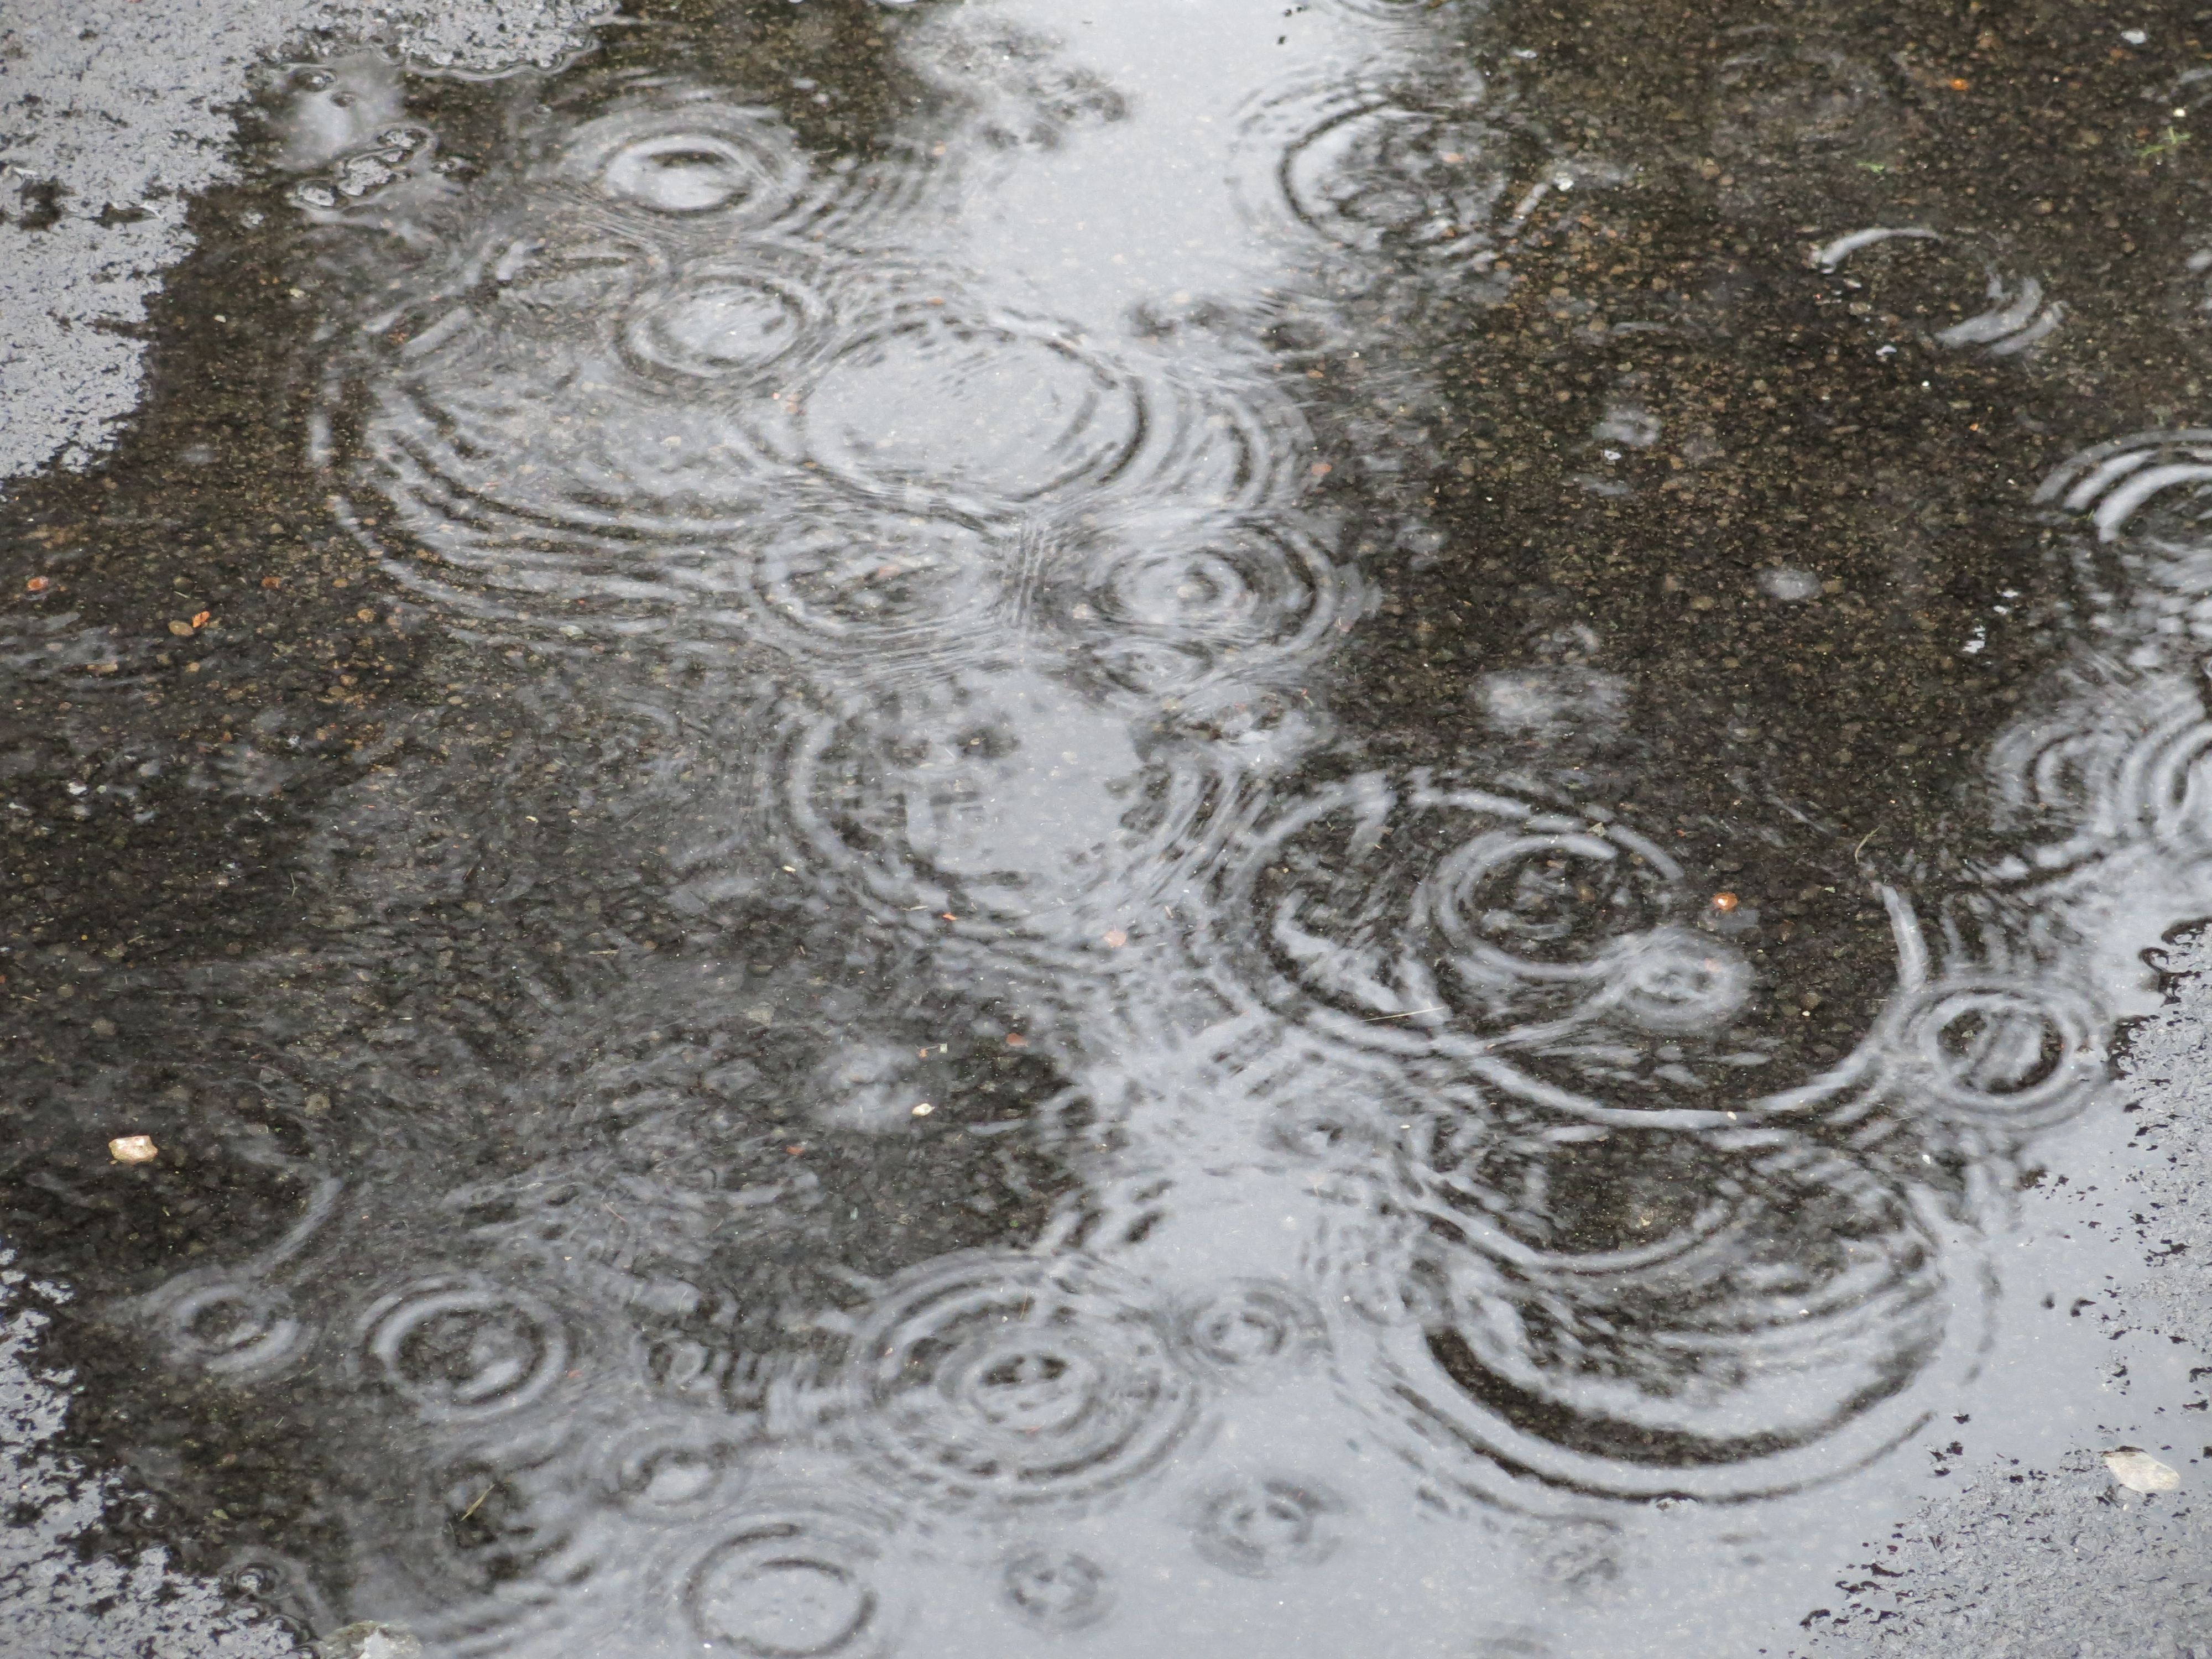
pattern, material, textile, art, sketch, drawing, design, flooring, stone carving